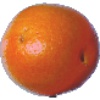
Label: Tangelo 1